Alade Aminu

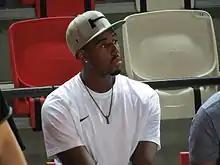
Aminu in September 2015

On August 15, 2014, Aminu signed with TED Ankara for the 2014–15 season. On February 28, 2015, Aminu recorded a season-high 26 points without missing a single shot (12-of-12 from the field), along with eleven rebounds in an 85–97 loss to Eskişehir.